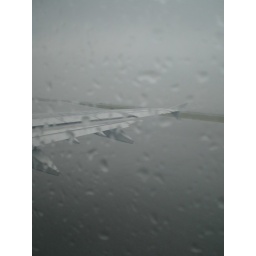
Rain streamed down the windows before we rose above the clouds.